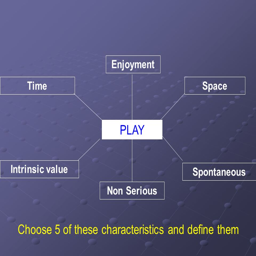
intrinsic value time choose 5 of these characteristics and define them